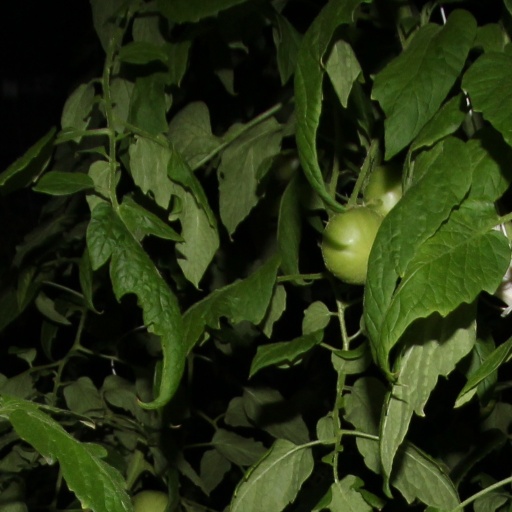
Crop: tomato